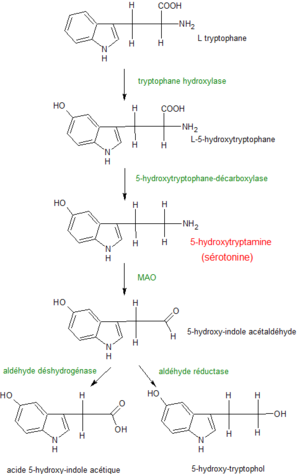
Synthèse et dégradation de la sérotonine
La sérotonine, encore appelée 5-hydroxytryptamine, est une monoamine de la famille des indolamines. C'est un neurotransmetteur dans le système nerveux central et dans les plexus intramuraux du tube digestif, ainsi qu'un autacoïde libéré par les cellules entérochromaffines et les thrombocytes. La production de sérotonine a aussi été observée dans le placenta des souris et de l'humain.